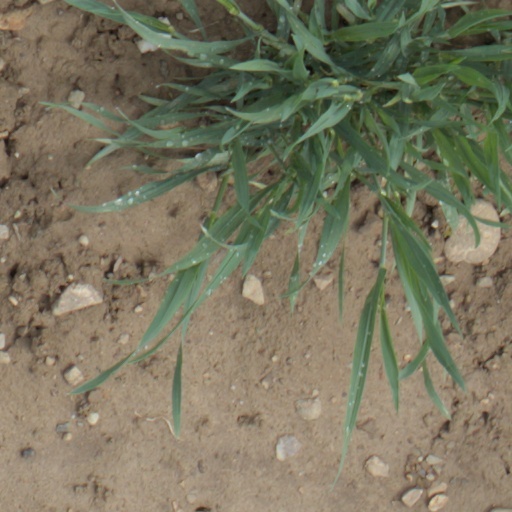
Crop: wheat